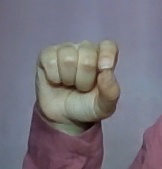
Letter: fa